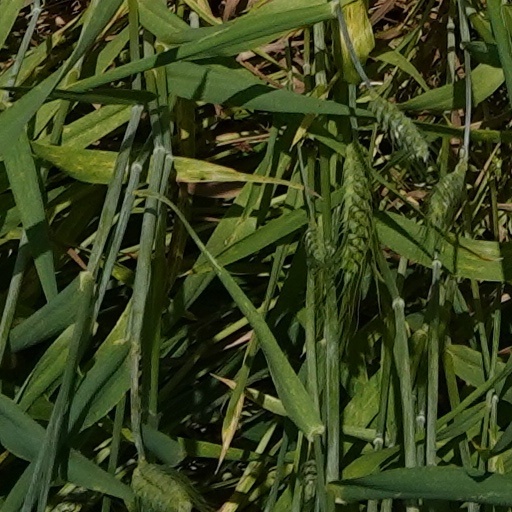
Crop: wheat